Kelantan

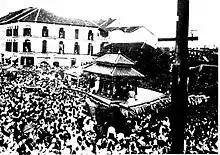
Thousands flocked into the streets of Kota Bharu to witness the Burung Petala Procession in 1933.

There are a number of theories for the origin of the name Kelantan. One theory proposes that the word Kelantan comes from a modified version of the word "gelam hutam", the Malay word for the cajuput, or swamp tea tree ("Melaleuca leucadendron"). Other theories claim that the name comes from the Malay word "kilatan", "shiny or glittery" or "kolam tanah", "clay pool". Kelantan was called Kalantan by the Siamese when it was under their influence.